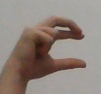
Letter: thal